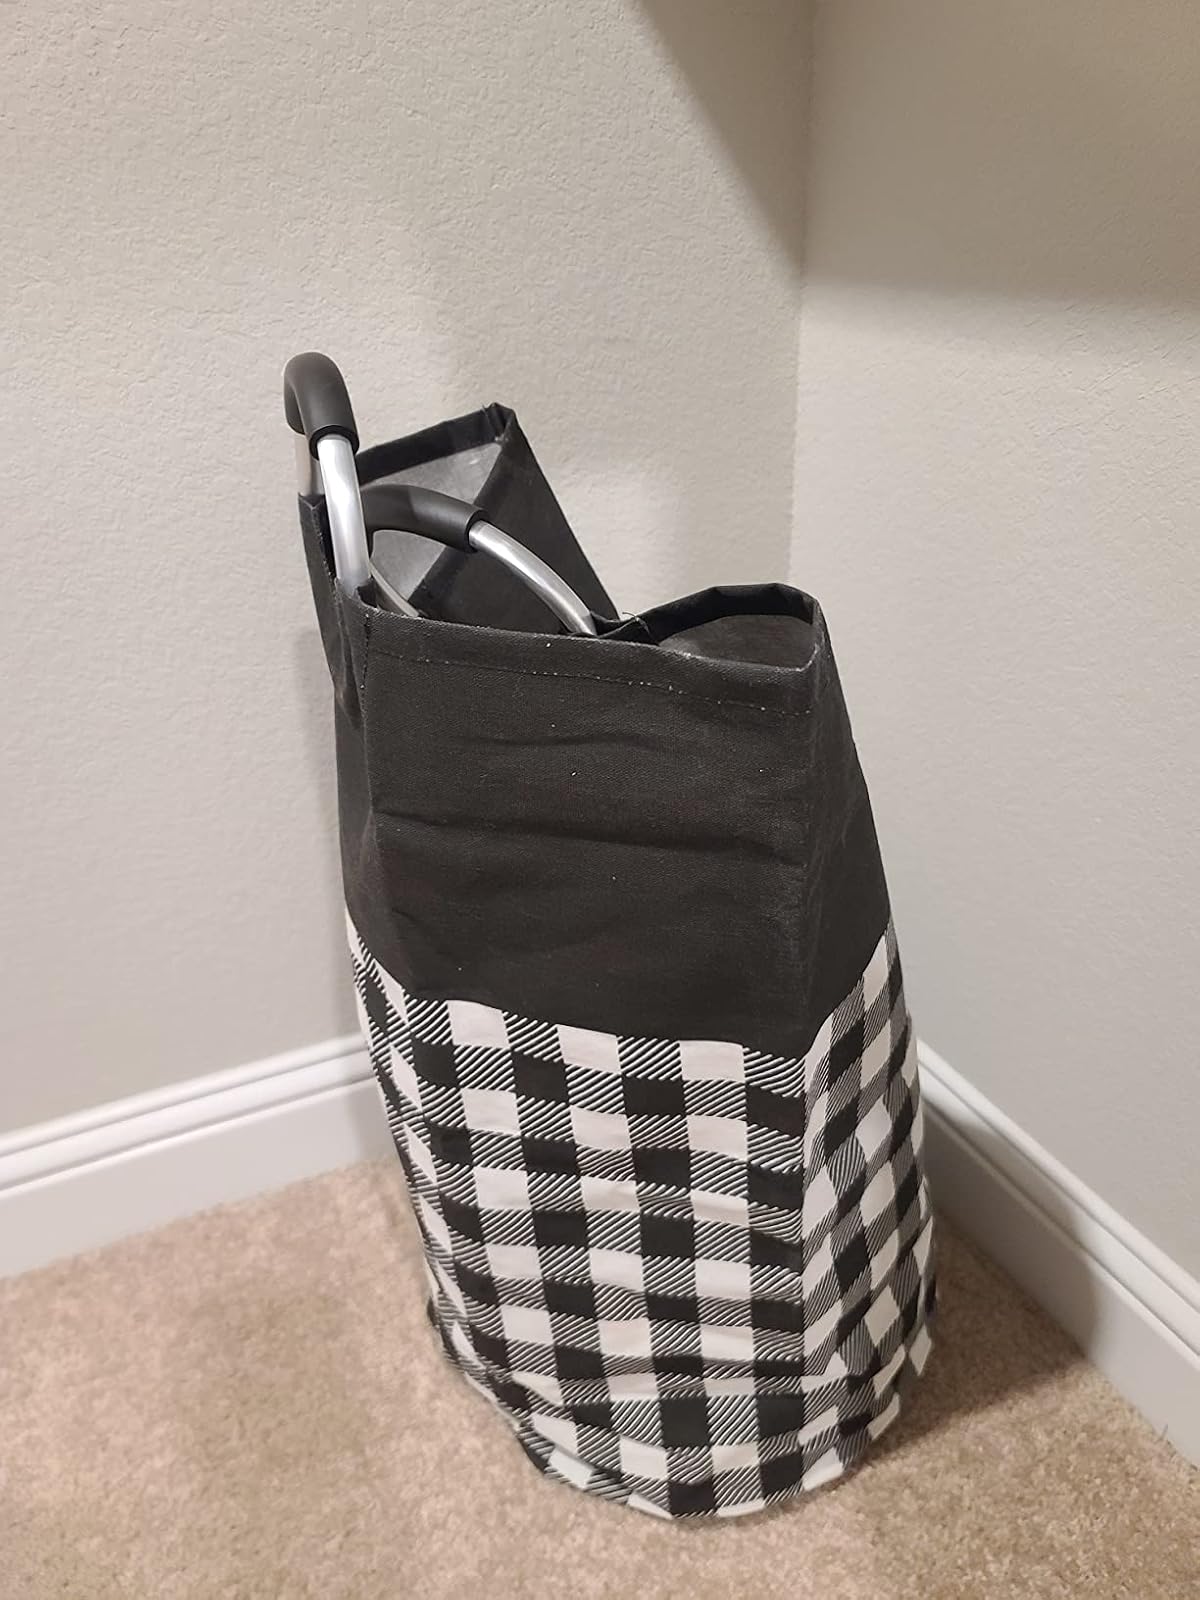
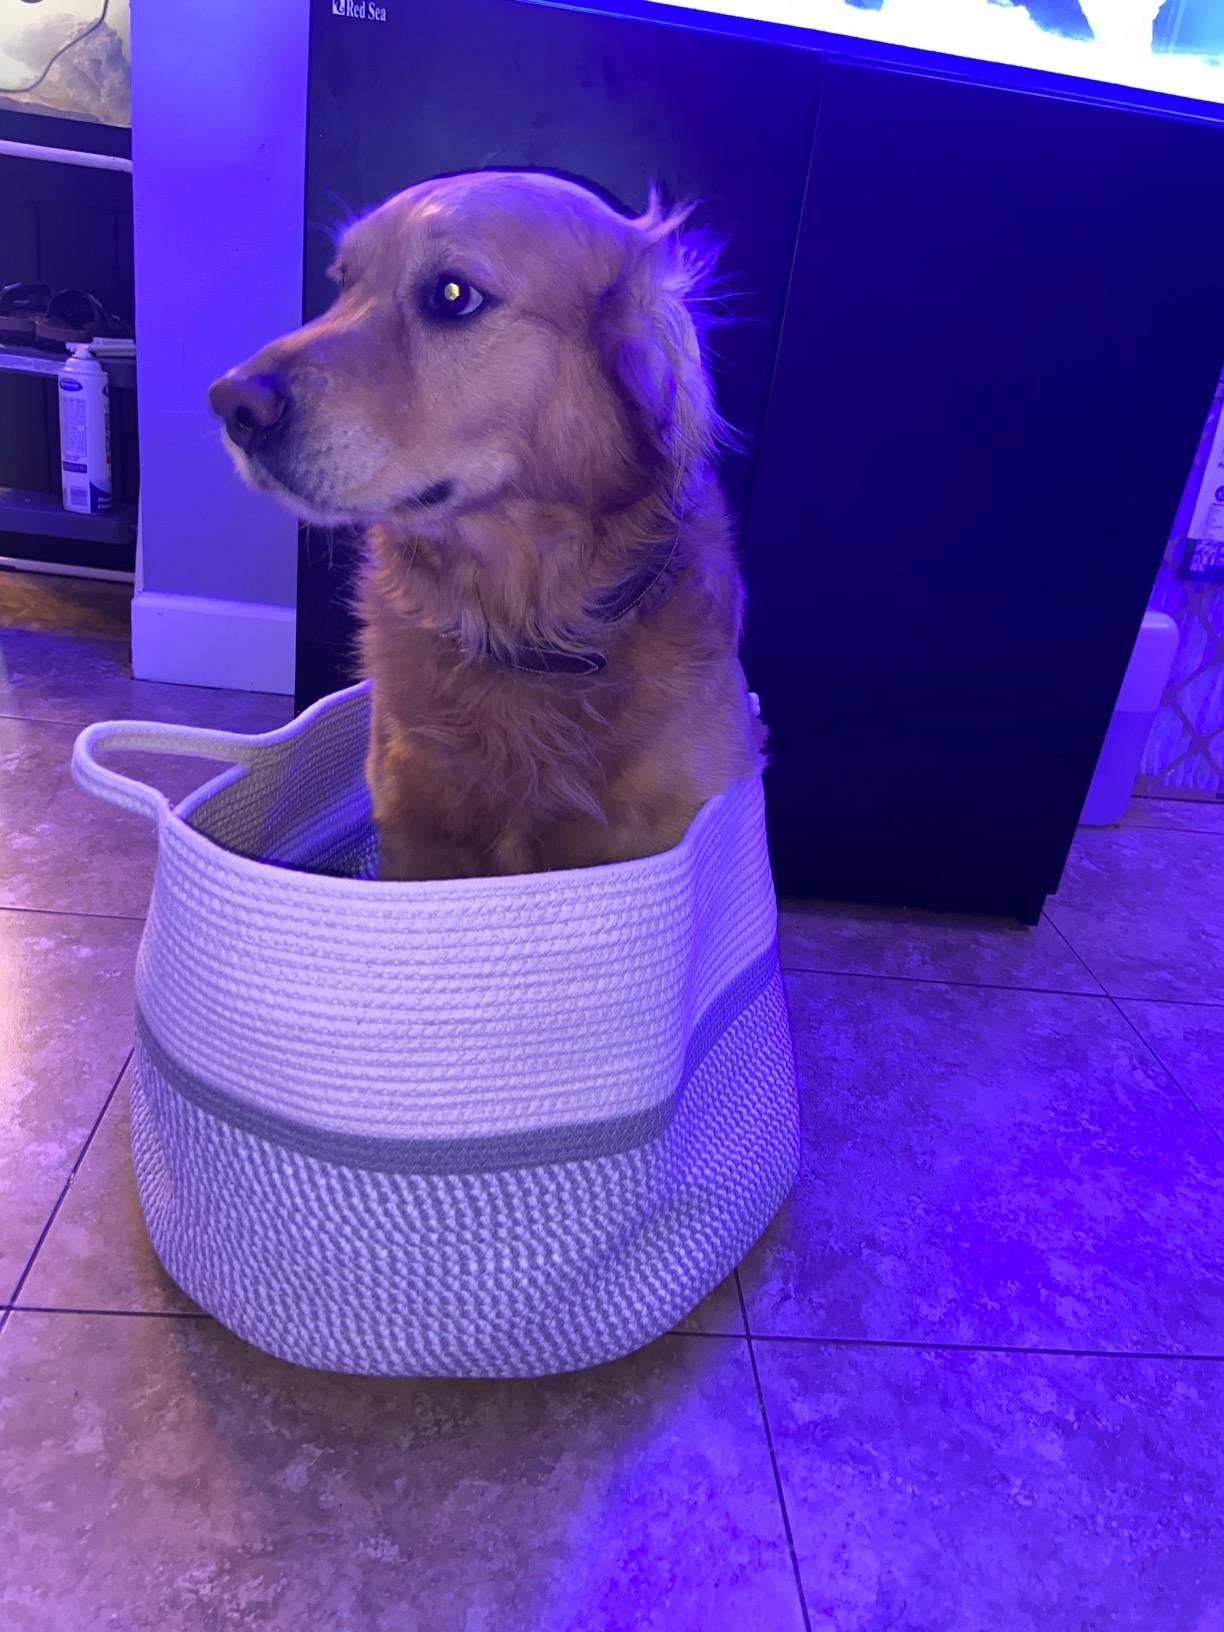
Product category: items_hamper
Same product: no